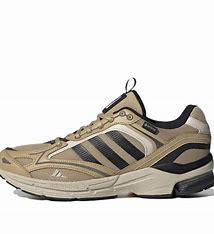
Brand: adidas
Model: Spiritain 2000